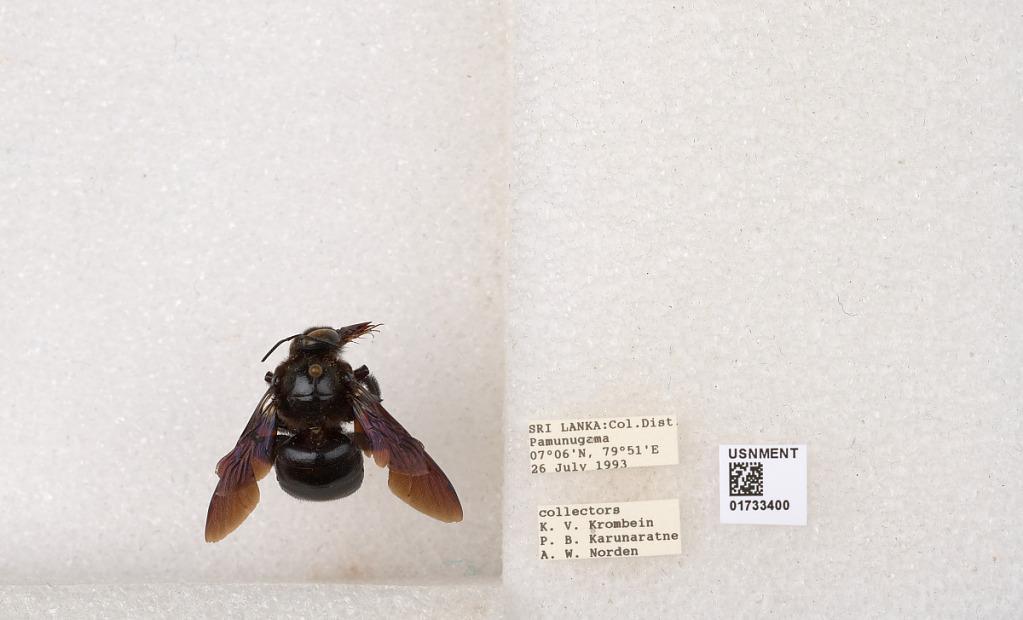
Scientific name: Xylocopa (Ctenoxylocopa) fenestrata (Fabricius)
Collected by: P. Karunaratne & Norden
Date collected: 1993-7-26
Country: Sri Lanka
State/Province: Western Province
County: Gampaha District
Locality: Col. Dist., Pamunugama
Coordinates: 7.63, 81.07